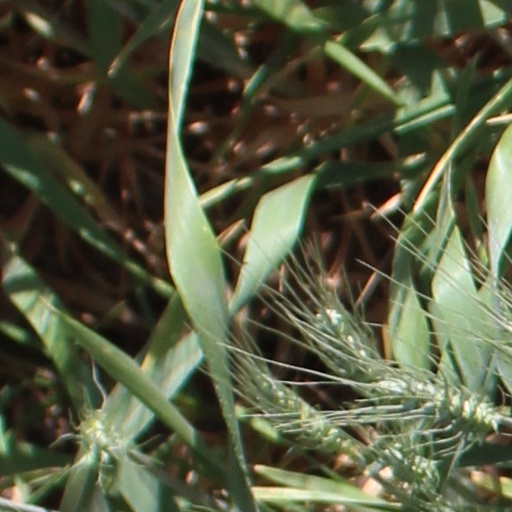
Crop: wheat